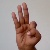
The image shows a hand gesture representing the letter 'F' in Indian Sign Language.